Farnese Collection

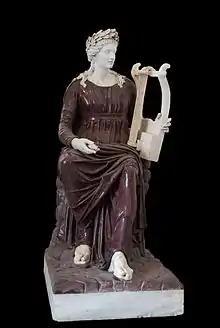
Apollo seated with lyre. Porphyry and marble, 2nd century AD. Farnese collection, National Archaeological Museum, Naples

The items in the collection were acquired or requisitioned by Cardinal Alessandro Farnese, who became Pope Paul III (1534–1549). Classical artworks were routinely uncovered in Roman lands, and during the Italian Renaissance had become much desired. Many were family heirlooms of prominent families in Rome. Alessandro purchased the Sassi and Bernardino Fabio collections, confiscated the Colonna collection, and received the collection of Cardinal Federico Cesi as a donation. Other works were bought in the antiques market, including works that were appearing as part of excavations and construction throughout the city. Michelangelo had designed internal niches to display statuary in the massive Palazzo Farnese (1546) in Rome.